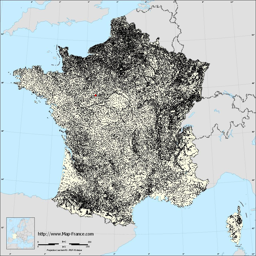
a city on the municipalities map